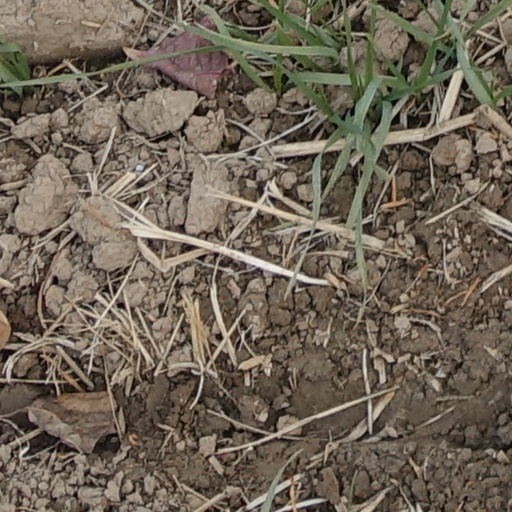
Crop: wheat